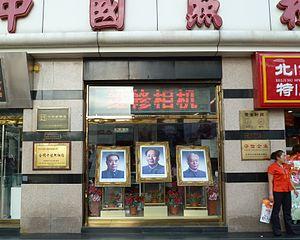
Dans Pedestrian zones in Wangfujing l, à Pékin .- ,Chine